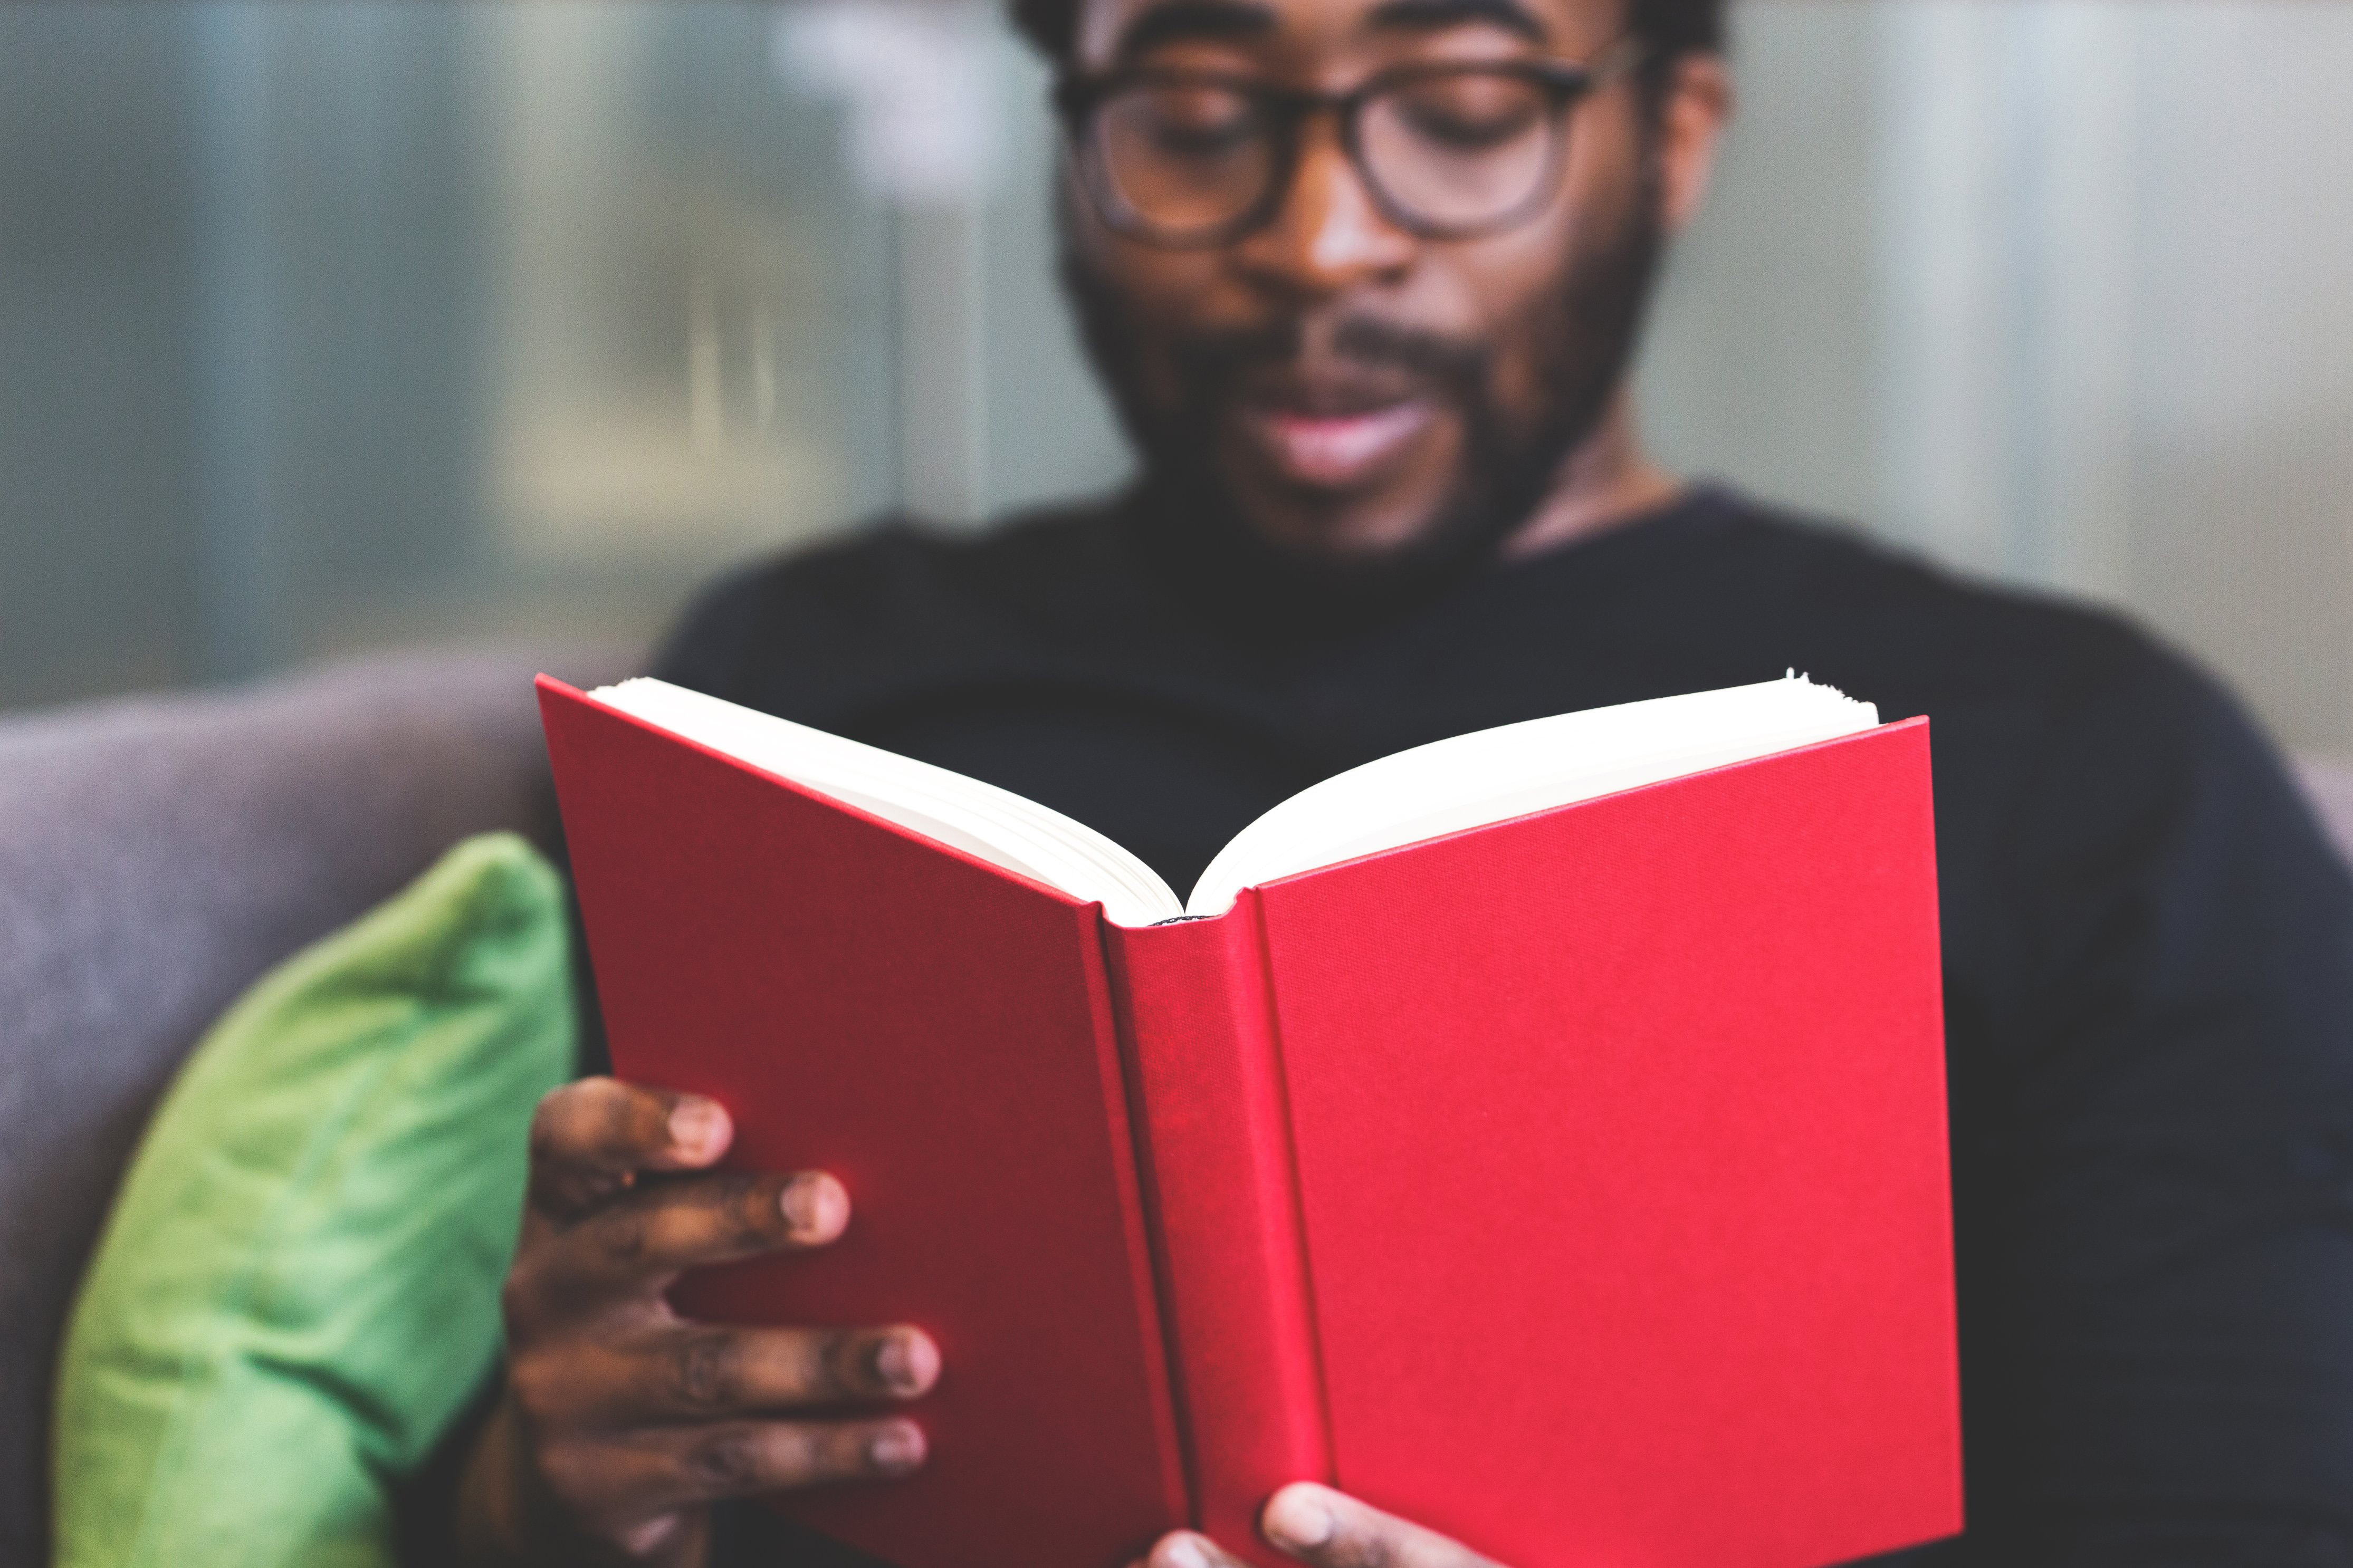
reading, glasses, book